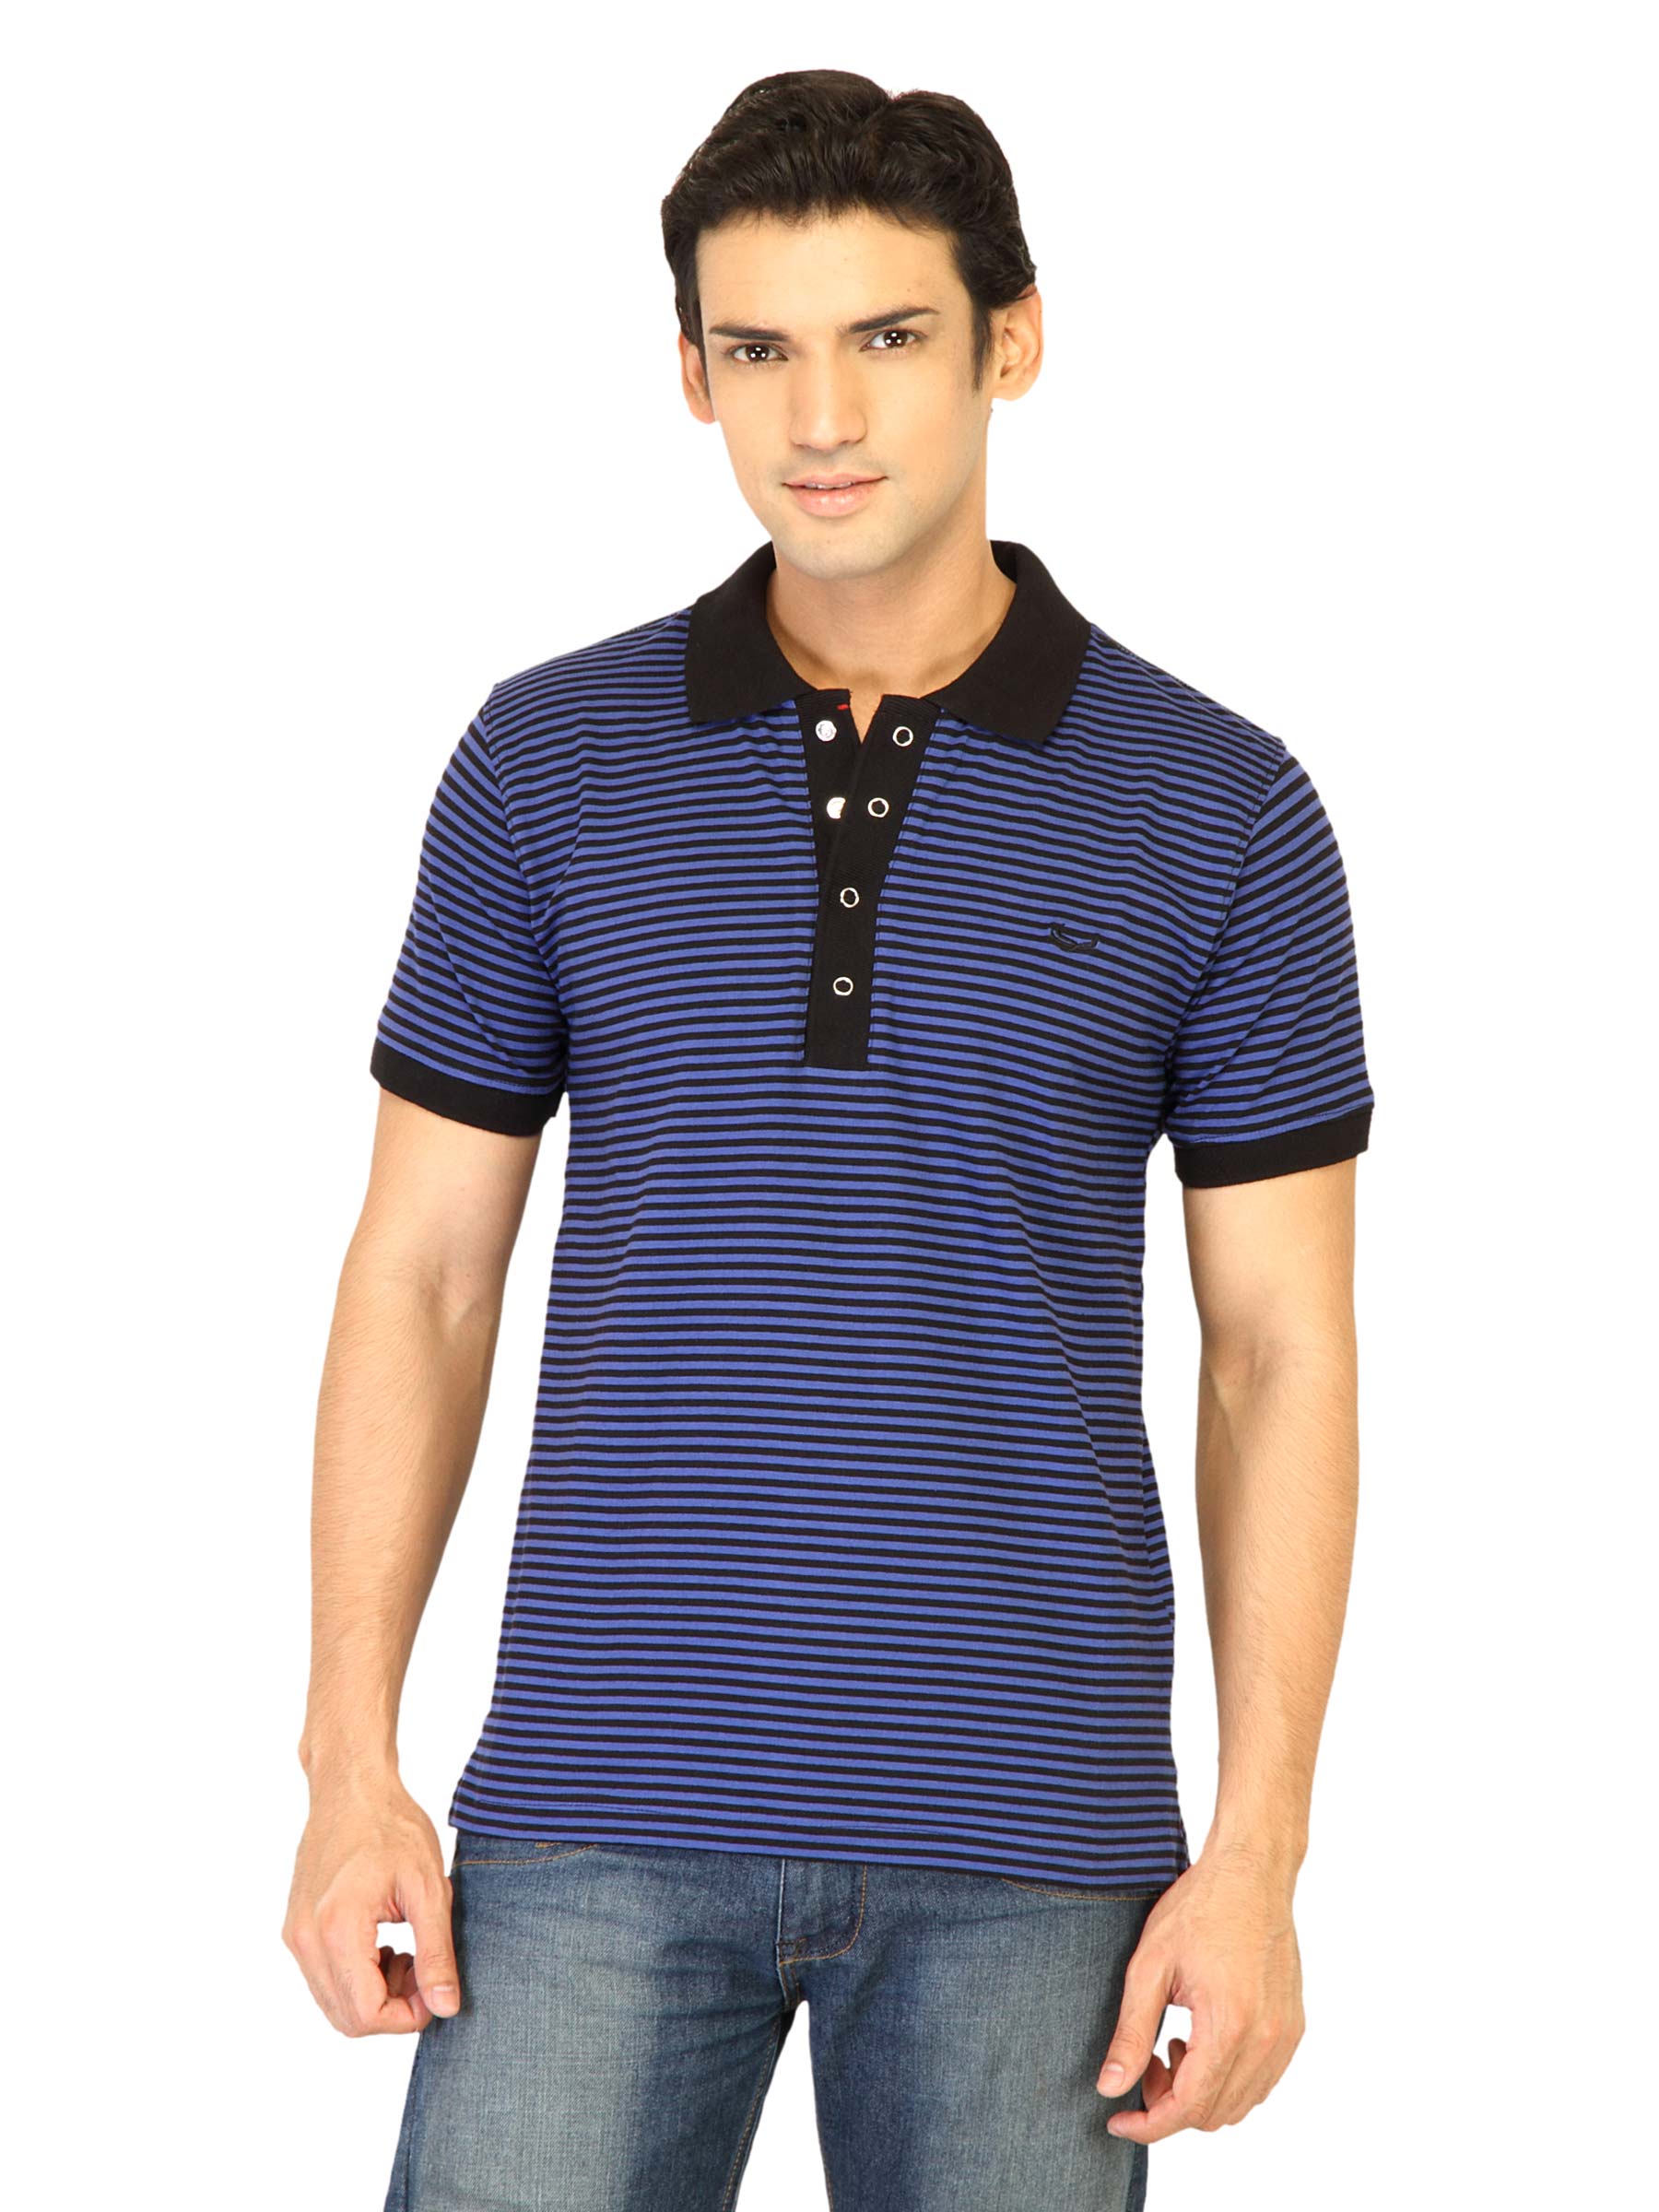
Flying Machine Men Purple Polo Tshirts
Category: Apparel / Topwear / Tshirts
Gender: Men
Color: Purple
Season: Fall 2011
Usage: Casual